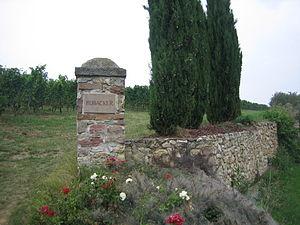
Entrée de la ""Dalsheimer Hubacker"", vignoble de la Hesse Rhénane de réputation mondiale